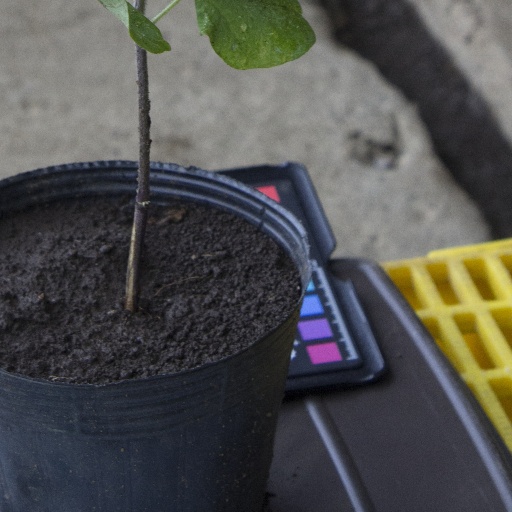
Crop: soybean